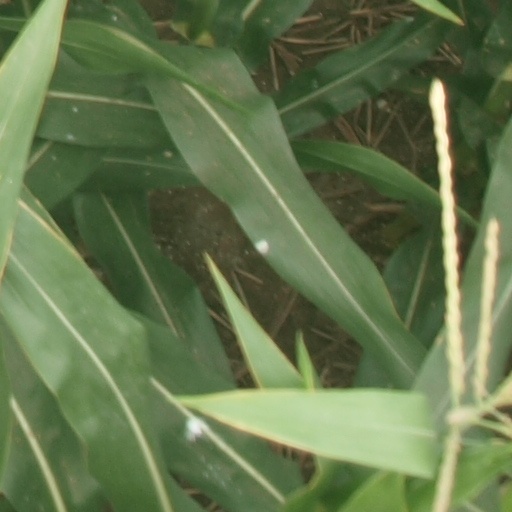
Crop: maize; corn